Machine head

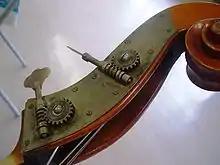
Machine heads on a double bass

Traditionally, a single machine head consists of a cylinder or capstan, mounted at the center of a pinion gear, a knob or "button" and a worm gear that links them. The capstan has a hole through the far end from the gear, and the string is made to go through that hole, and is wrapped around the capstan. To complete the string installation, the string is tightened by turning the capstan using the tuning knob. The worm gear ensures that the capstan cannot turn without a movement on the knob; it also allows precise tuning.